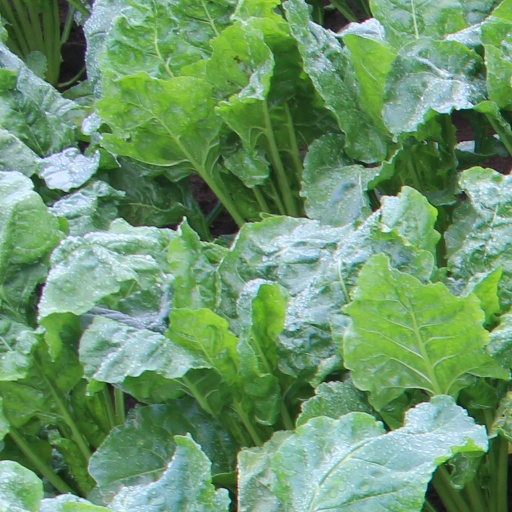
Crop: sugar beet